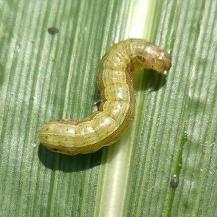
Crop: Maize
Condition: spodoptera-frugiperda-p